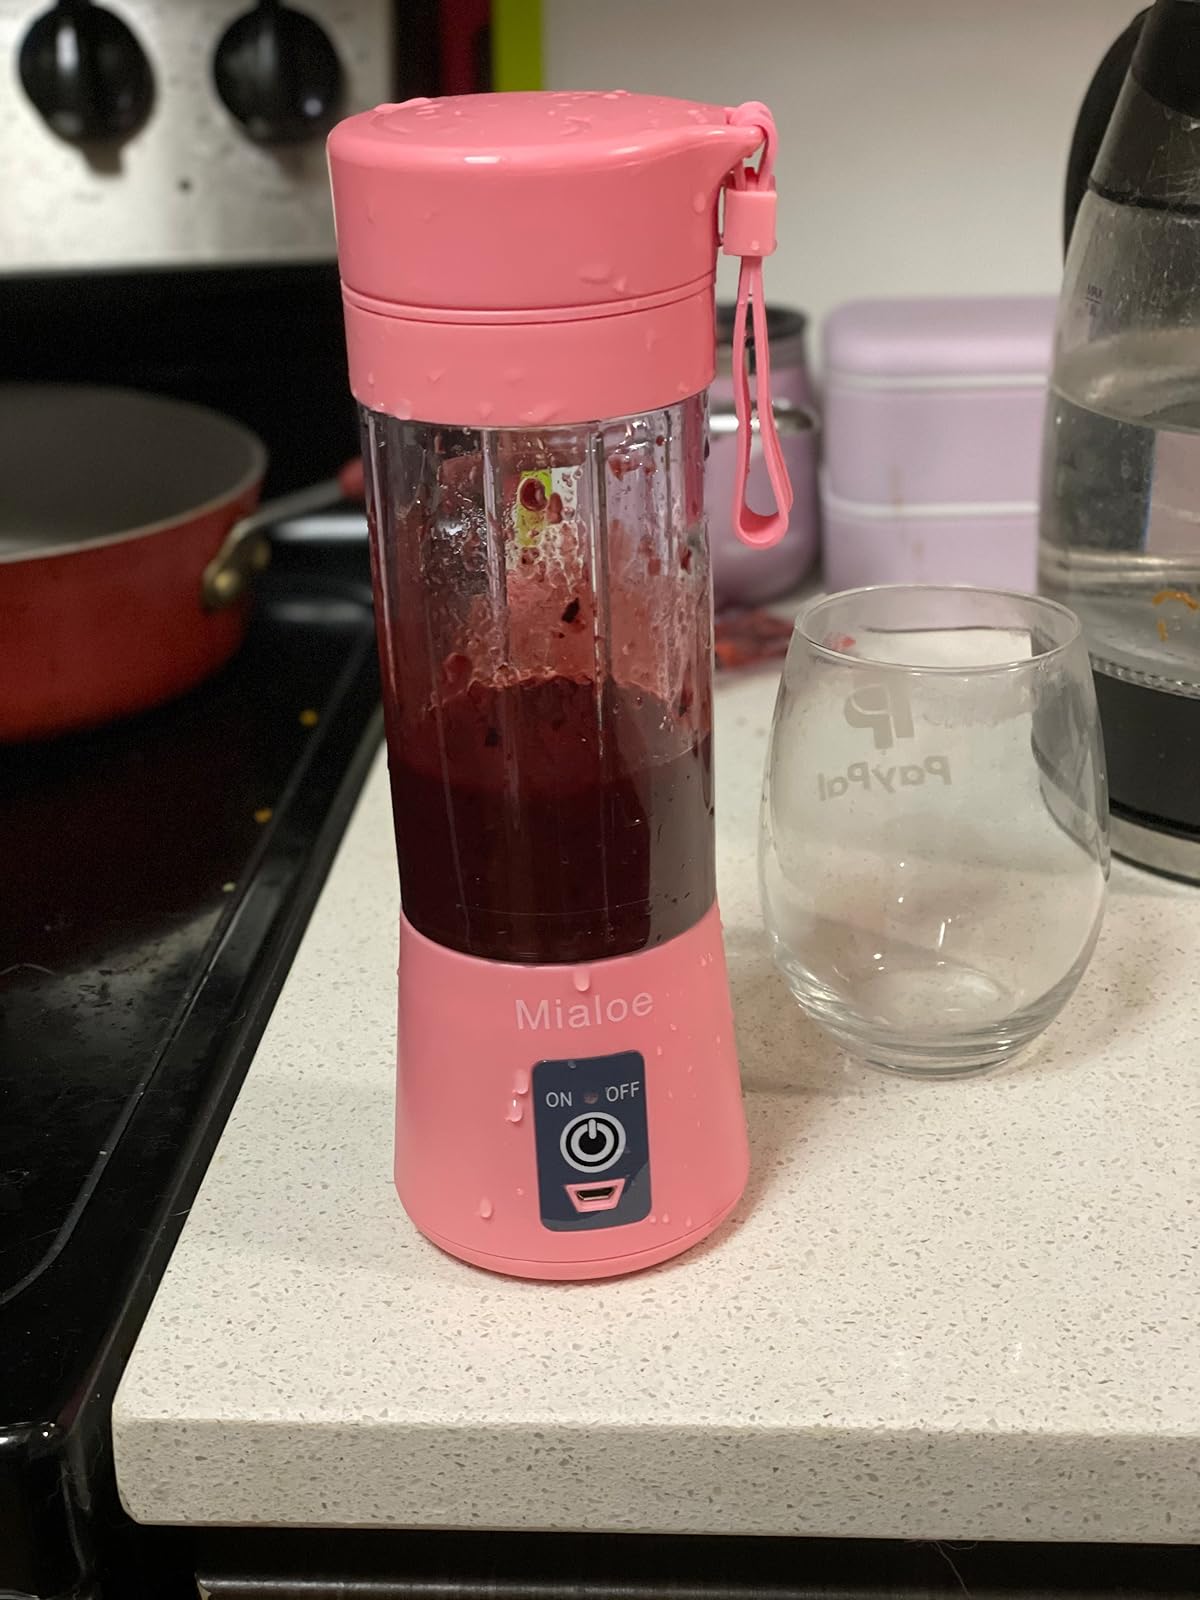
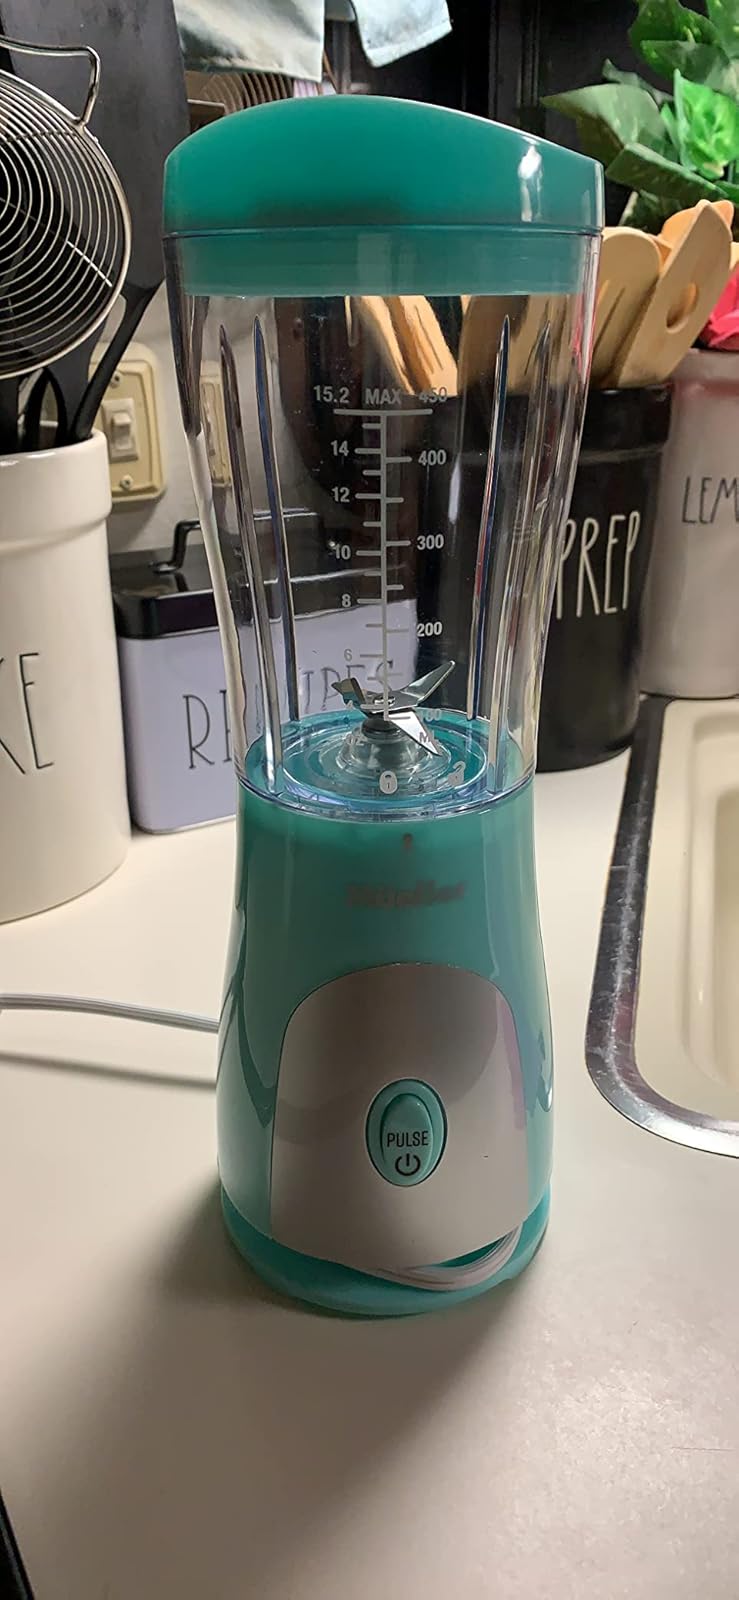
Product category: items_blender
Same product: no